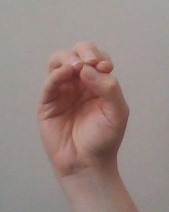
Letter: ha